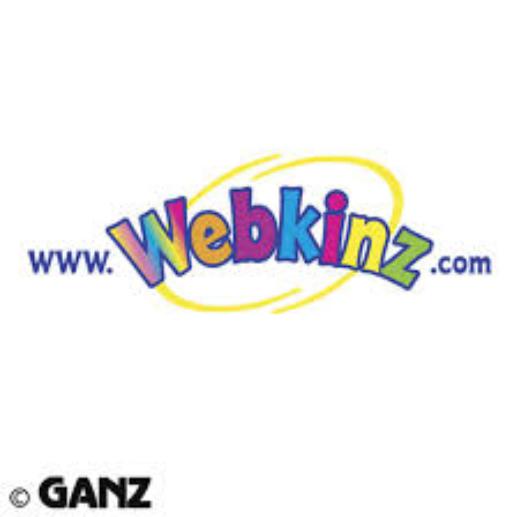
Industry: Leisure